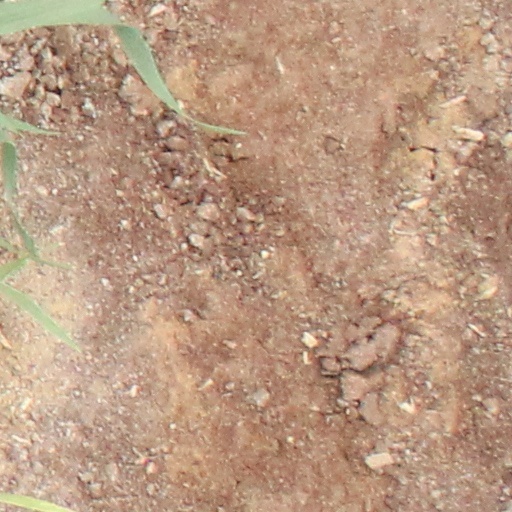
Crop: wheat